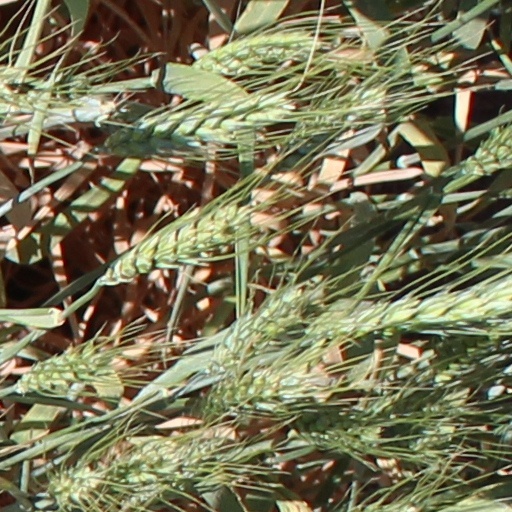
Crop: wheat